Petru Rareș

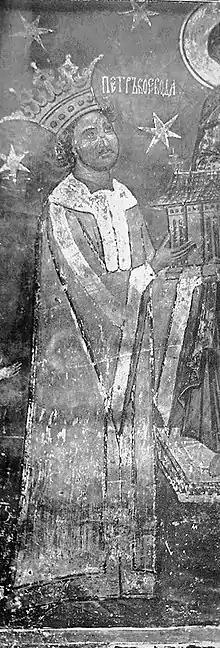

Petru Rareș (– 3 September 1546) or Petru IV was twice voivode of Moldavia from 20 January 1527 to 18 September 1538 and from 19 February 1541 to 3 September 1546. He was an illegitimate child born (probably at Hârlău) to Stephen the Great. His mother was Maria Răreșoaia of Hârlău, whose existence is not historically documented but who is said to have been the wife of a wealthy boyar fish-merchant nicknamed "Rareș" "rare-haired" (i.e. bald). "Rareș" thus was not Petru's actual name but a nickname of his mother's husband.